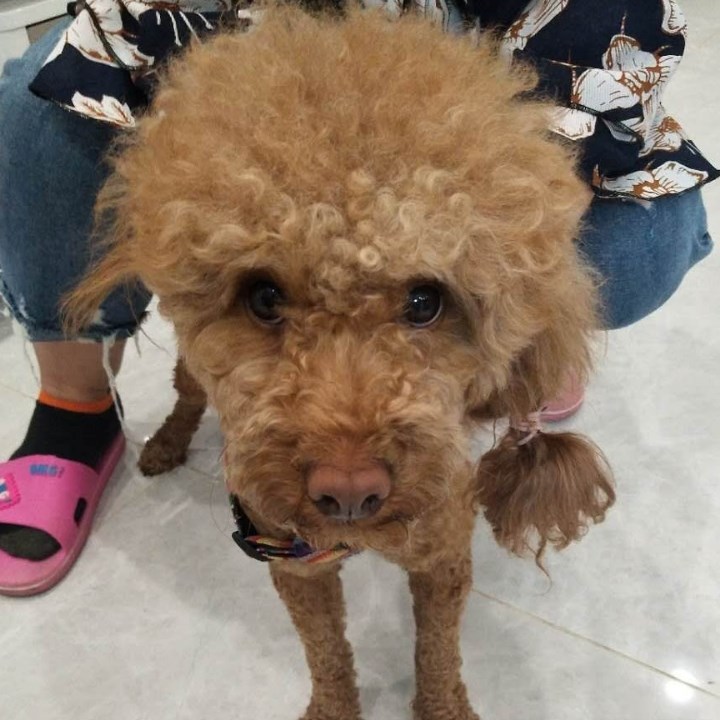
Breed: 2925-n000114-toy_poodle